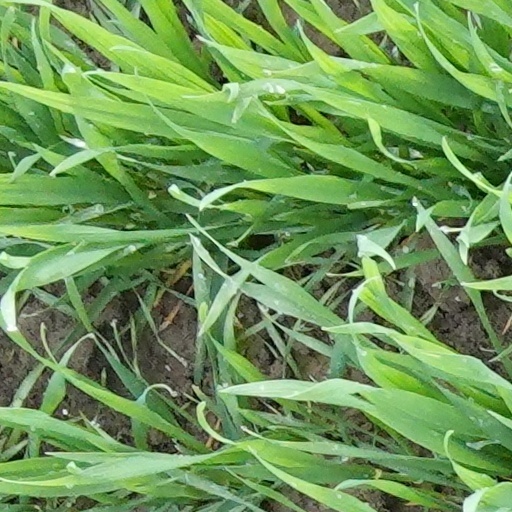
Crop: wheat